Matsuo-Hachimantai Station

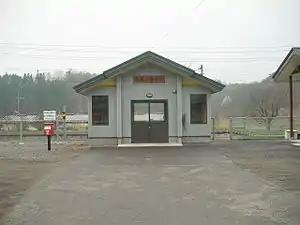
Matsuo-Hachimantai Station in May 2007

is a railway station on the Hanawa Line in the city of Hachimantai, Iwate Prefecture, Japan, operated by East Japan Railway Company (JR East).